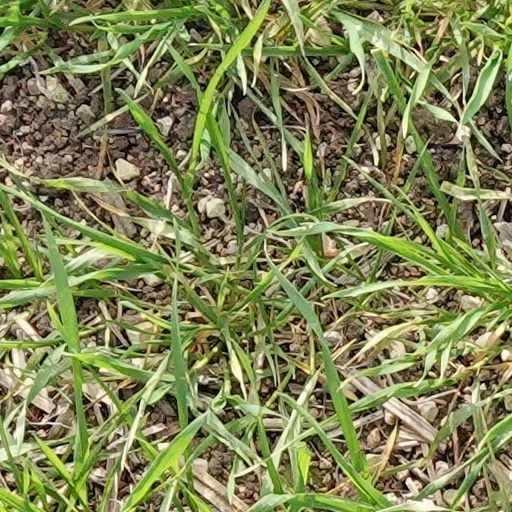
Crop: wheat